Economy of Papua New Guinea

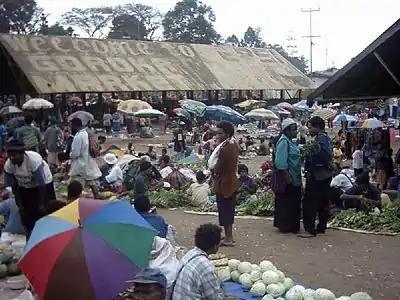
Main market in Goroka

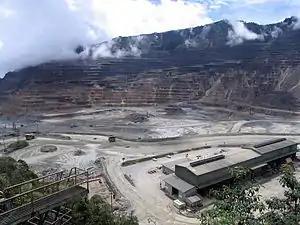
The Ok Tedi Mine in southwestern Papua New Guinea

Papua New Guinea is classified as a developing economy by the International Monetary Fund. The economy is largely dependent on natural resources, where capital investment is dominated by mining and oil, while most labour is taken up by agriculture. As of 2018, natural resource extraction made up 28% of overall GDP, with substantial contributors including minerals, oil, and natural gas.